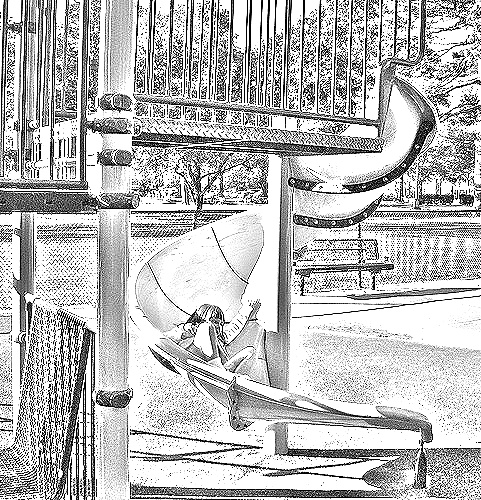
Portrait style: Sketch Portrait